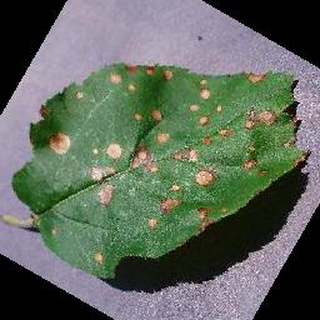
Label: apple_black_rot